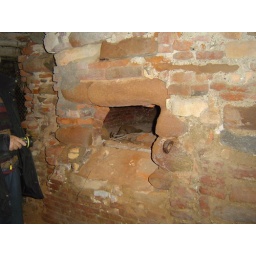
Discovering the 16th century glass oven on the first level below village street, built into the 10 century village walls.